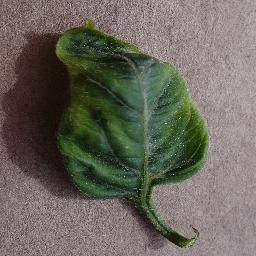
Label: Tomato___Tomato_Yellow_Leaf_Curl_Virus